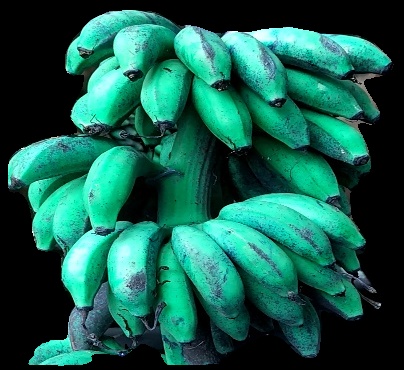
Variety: rasbale
Grade: grade3